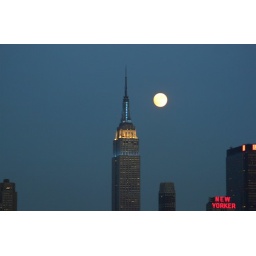
The Empire State Building lit blue and white in honor of Amver's 50th year anniversary